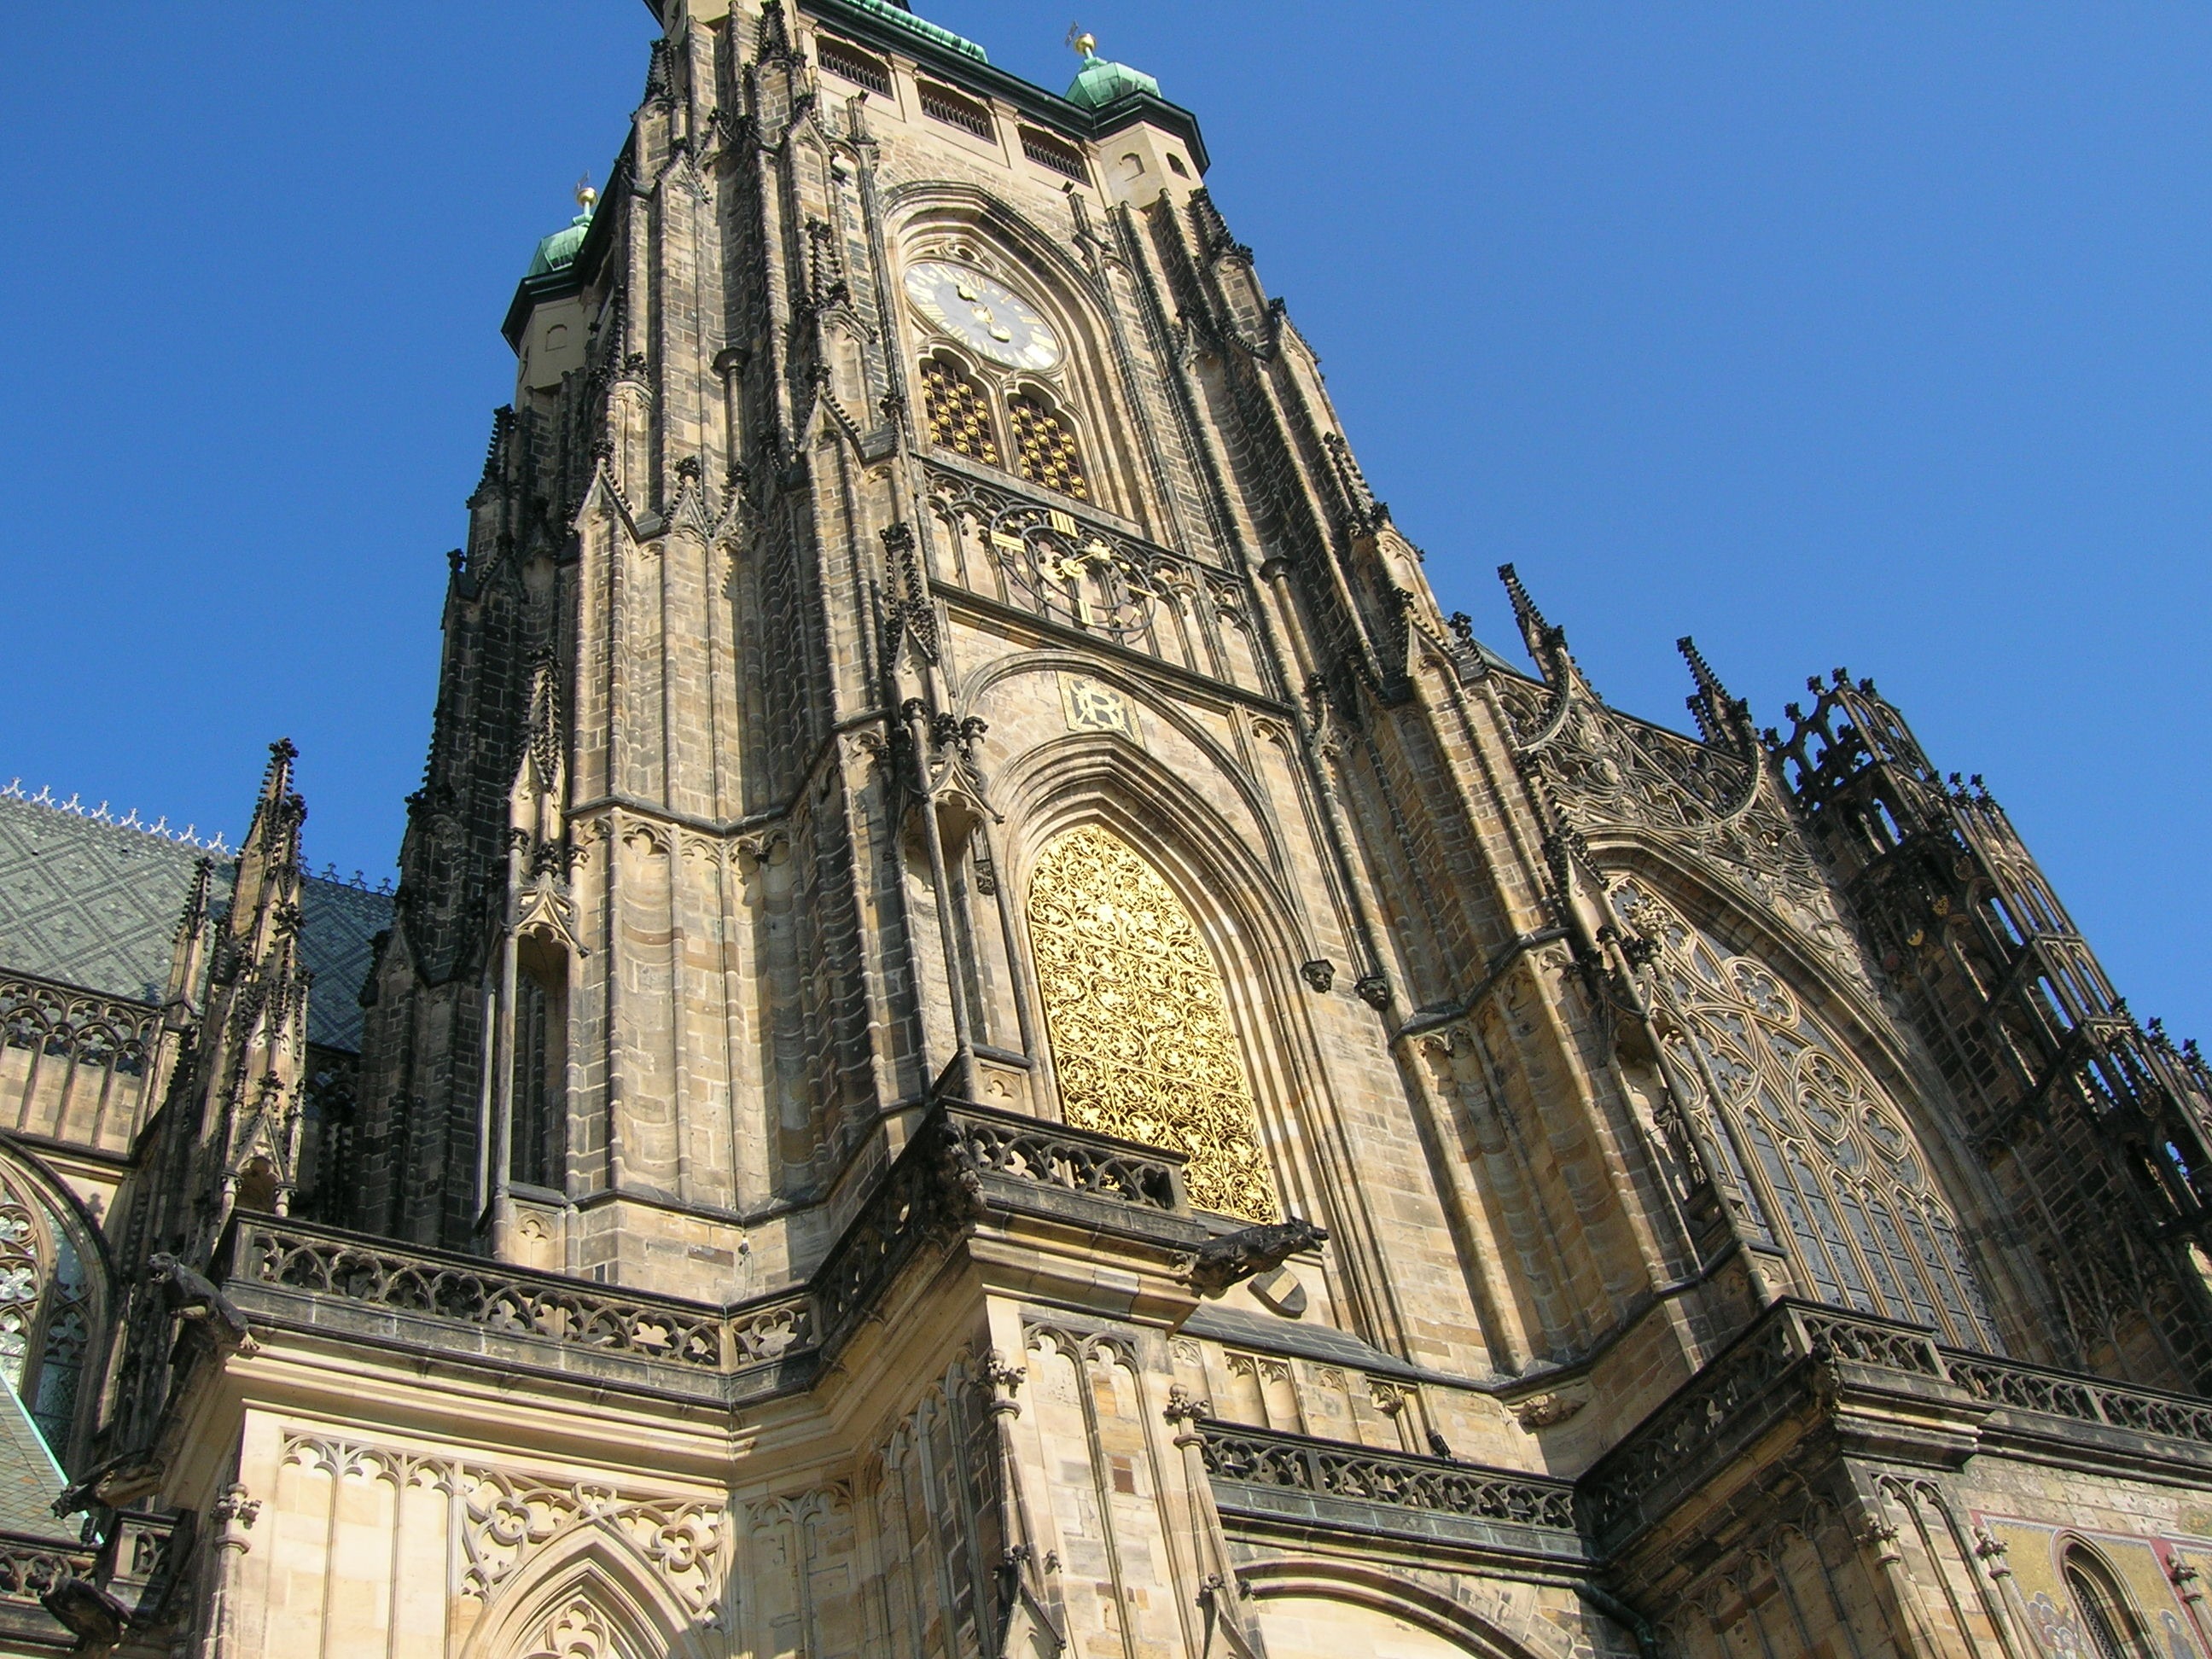
architecture, building, old, construction, tower, landmark, facade, sightseeing, church, cathedral, prague, place of worship, clock tower, fantastic, spire, detail, basilica, gothic architecture, historic site, sct vitus cathedral, arhiteture